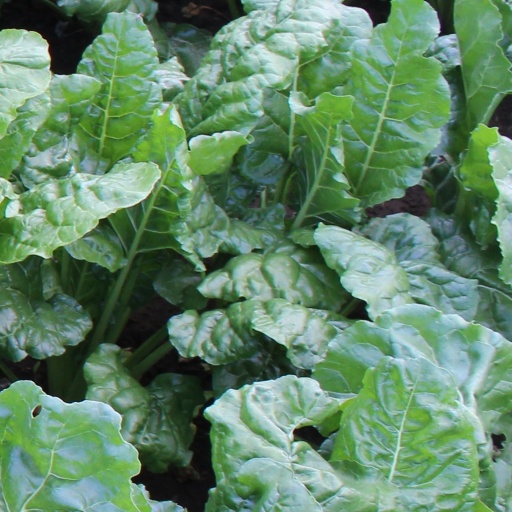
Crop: sugar beet